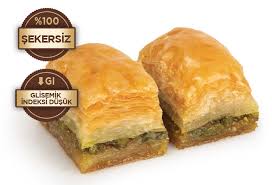
Yemek: baklava